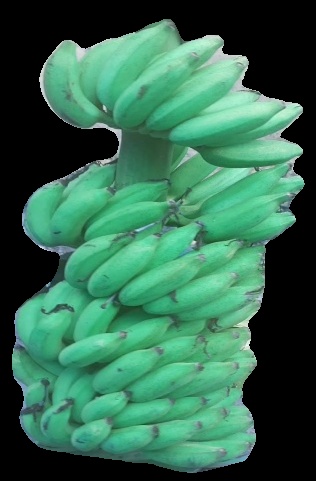
Variety: elakki-bale
Grade: grade2